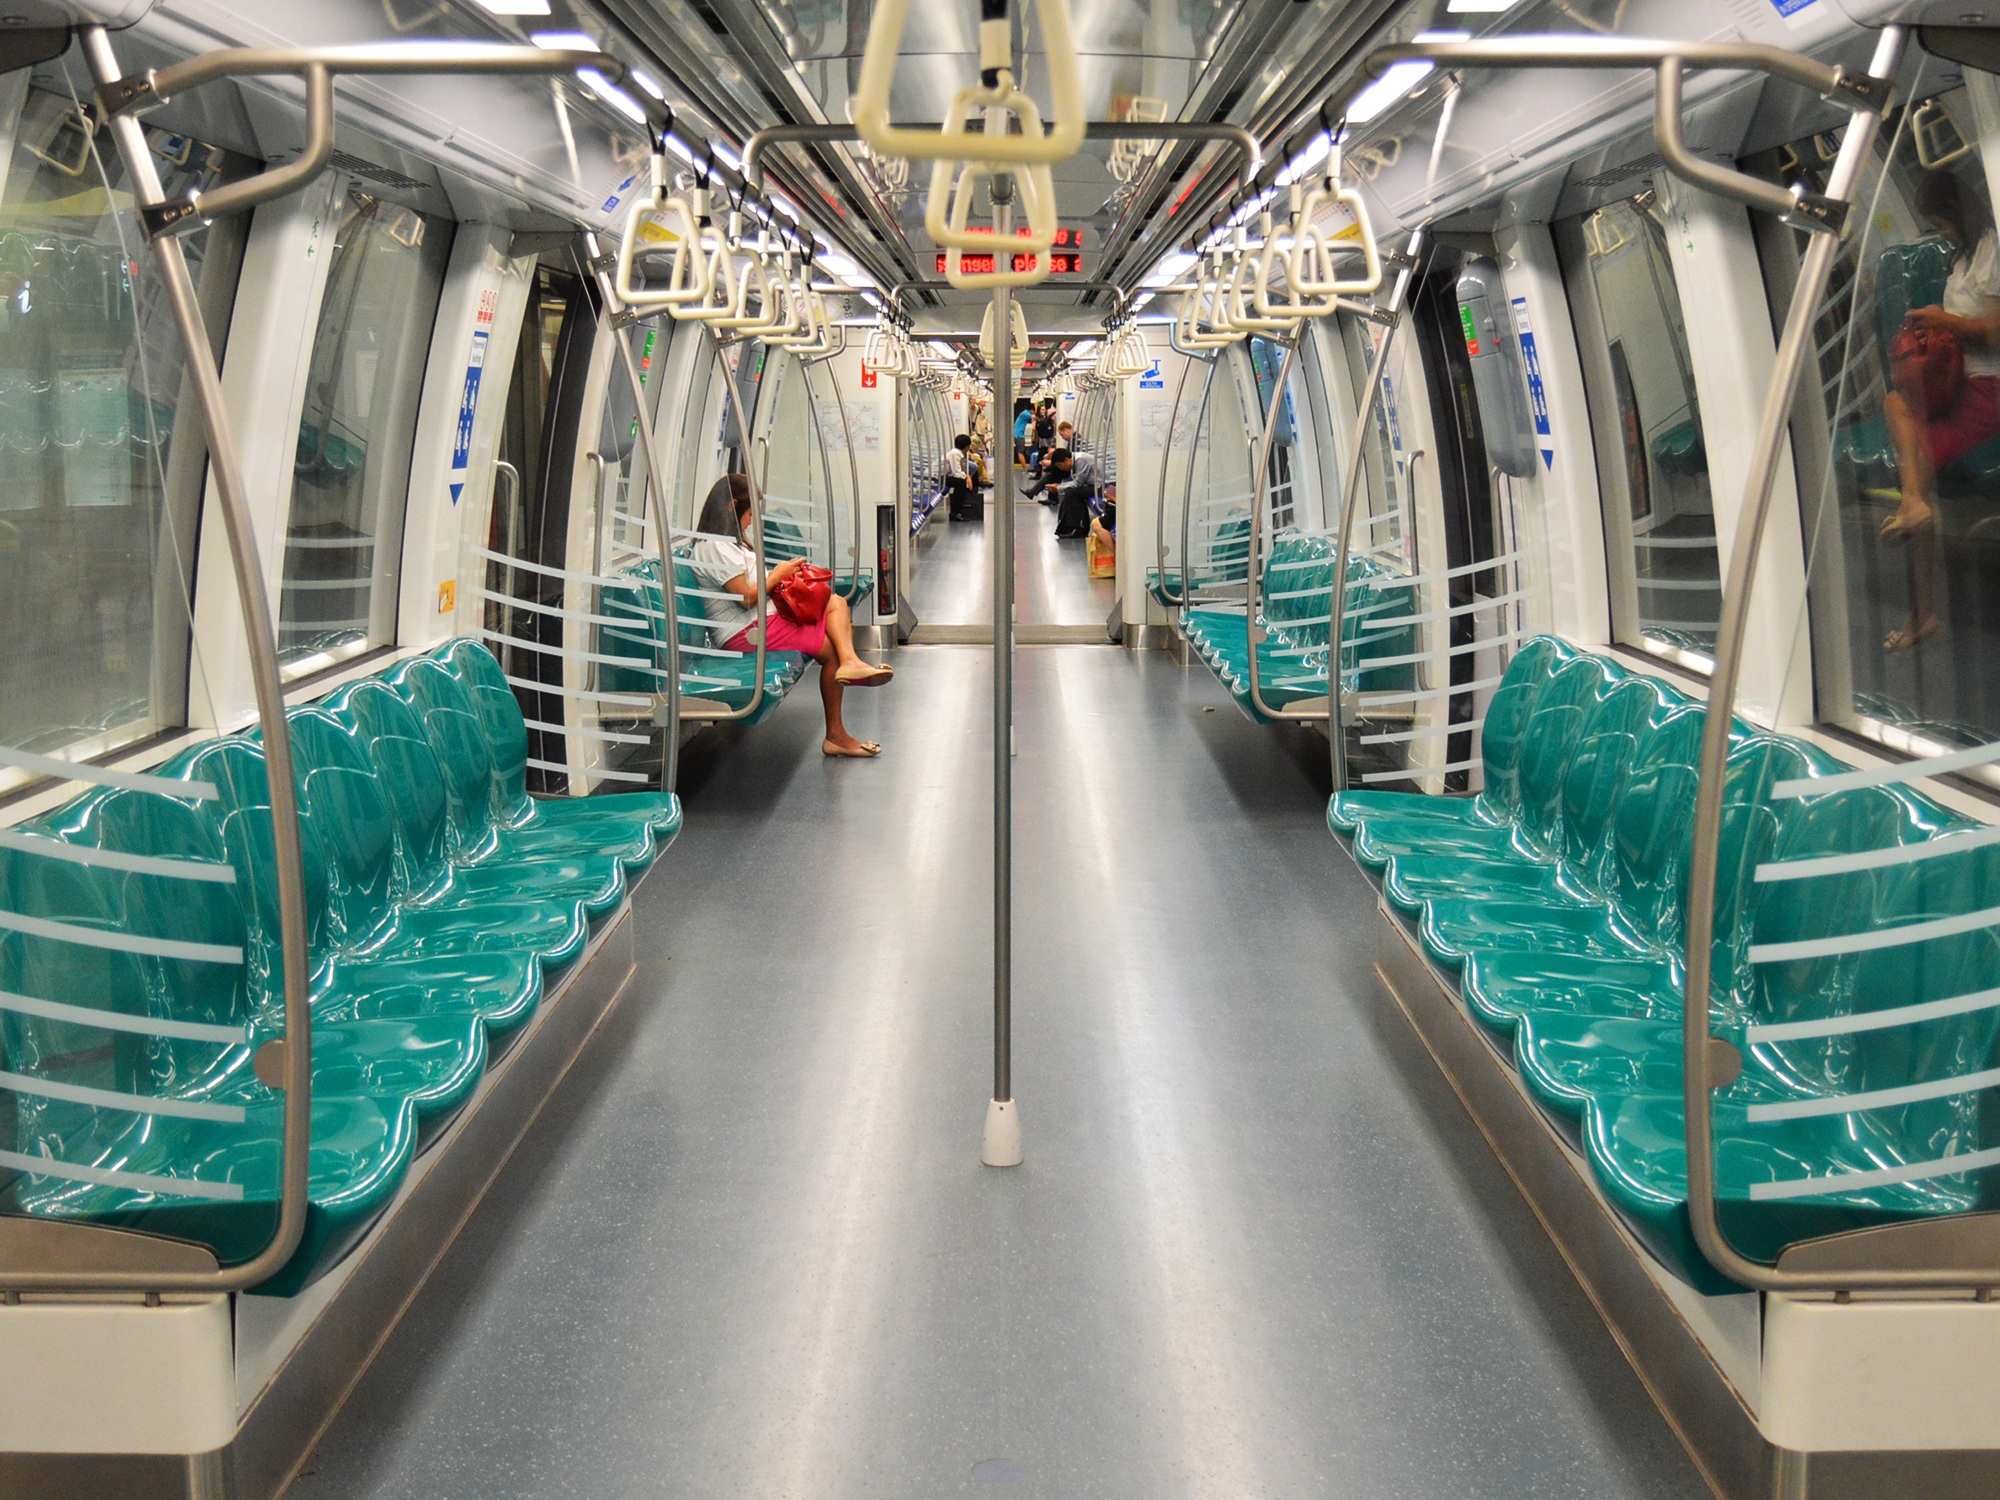
light, car, wagon, interior, rail, city, urban, subway, metro, underground, transit, transportation, transport, vehicle, rapid, modern, public transport, public, supermarket, seats, singapore, passenger, retail, mass, mrt